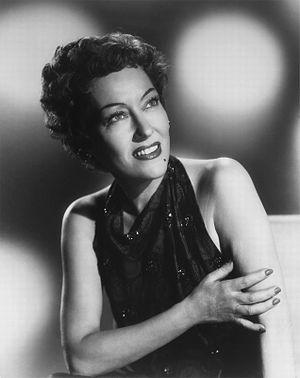
Gloria Swanson, née Gloria Josephine May Swanson le 27 mars 1899 à Chicago et morte le 4 avril 1983 à New York, est une actrice américaine.